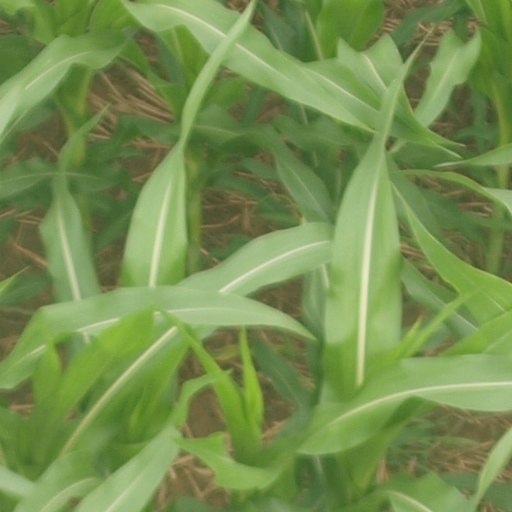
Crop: maize; corn